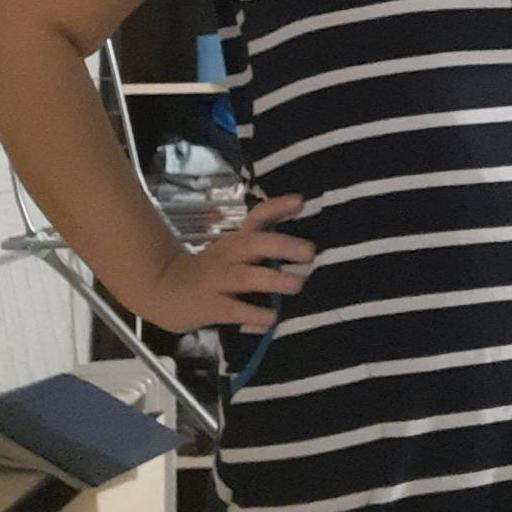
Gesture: no_gesture